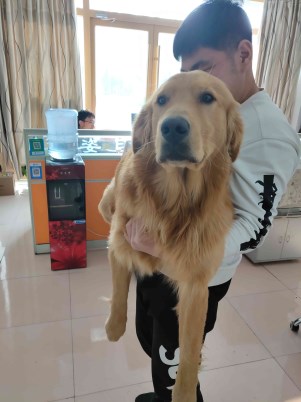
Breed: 5355-n000126-golden_retriever